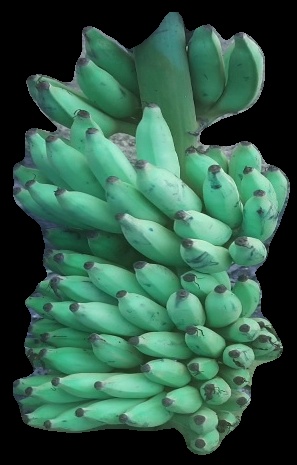
Variety: elakki-bale
Grade: grade2